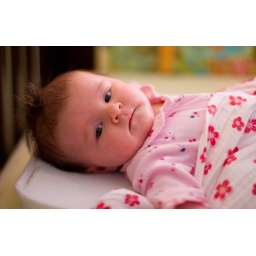
I'm a big girl, in my big girl bed